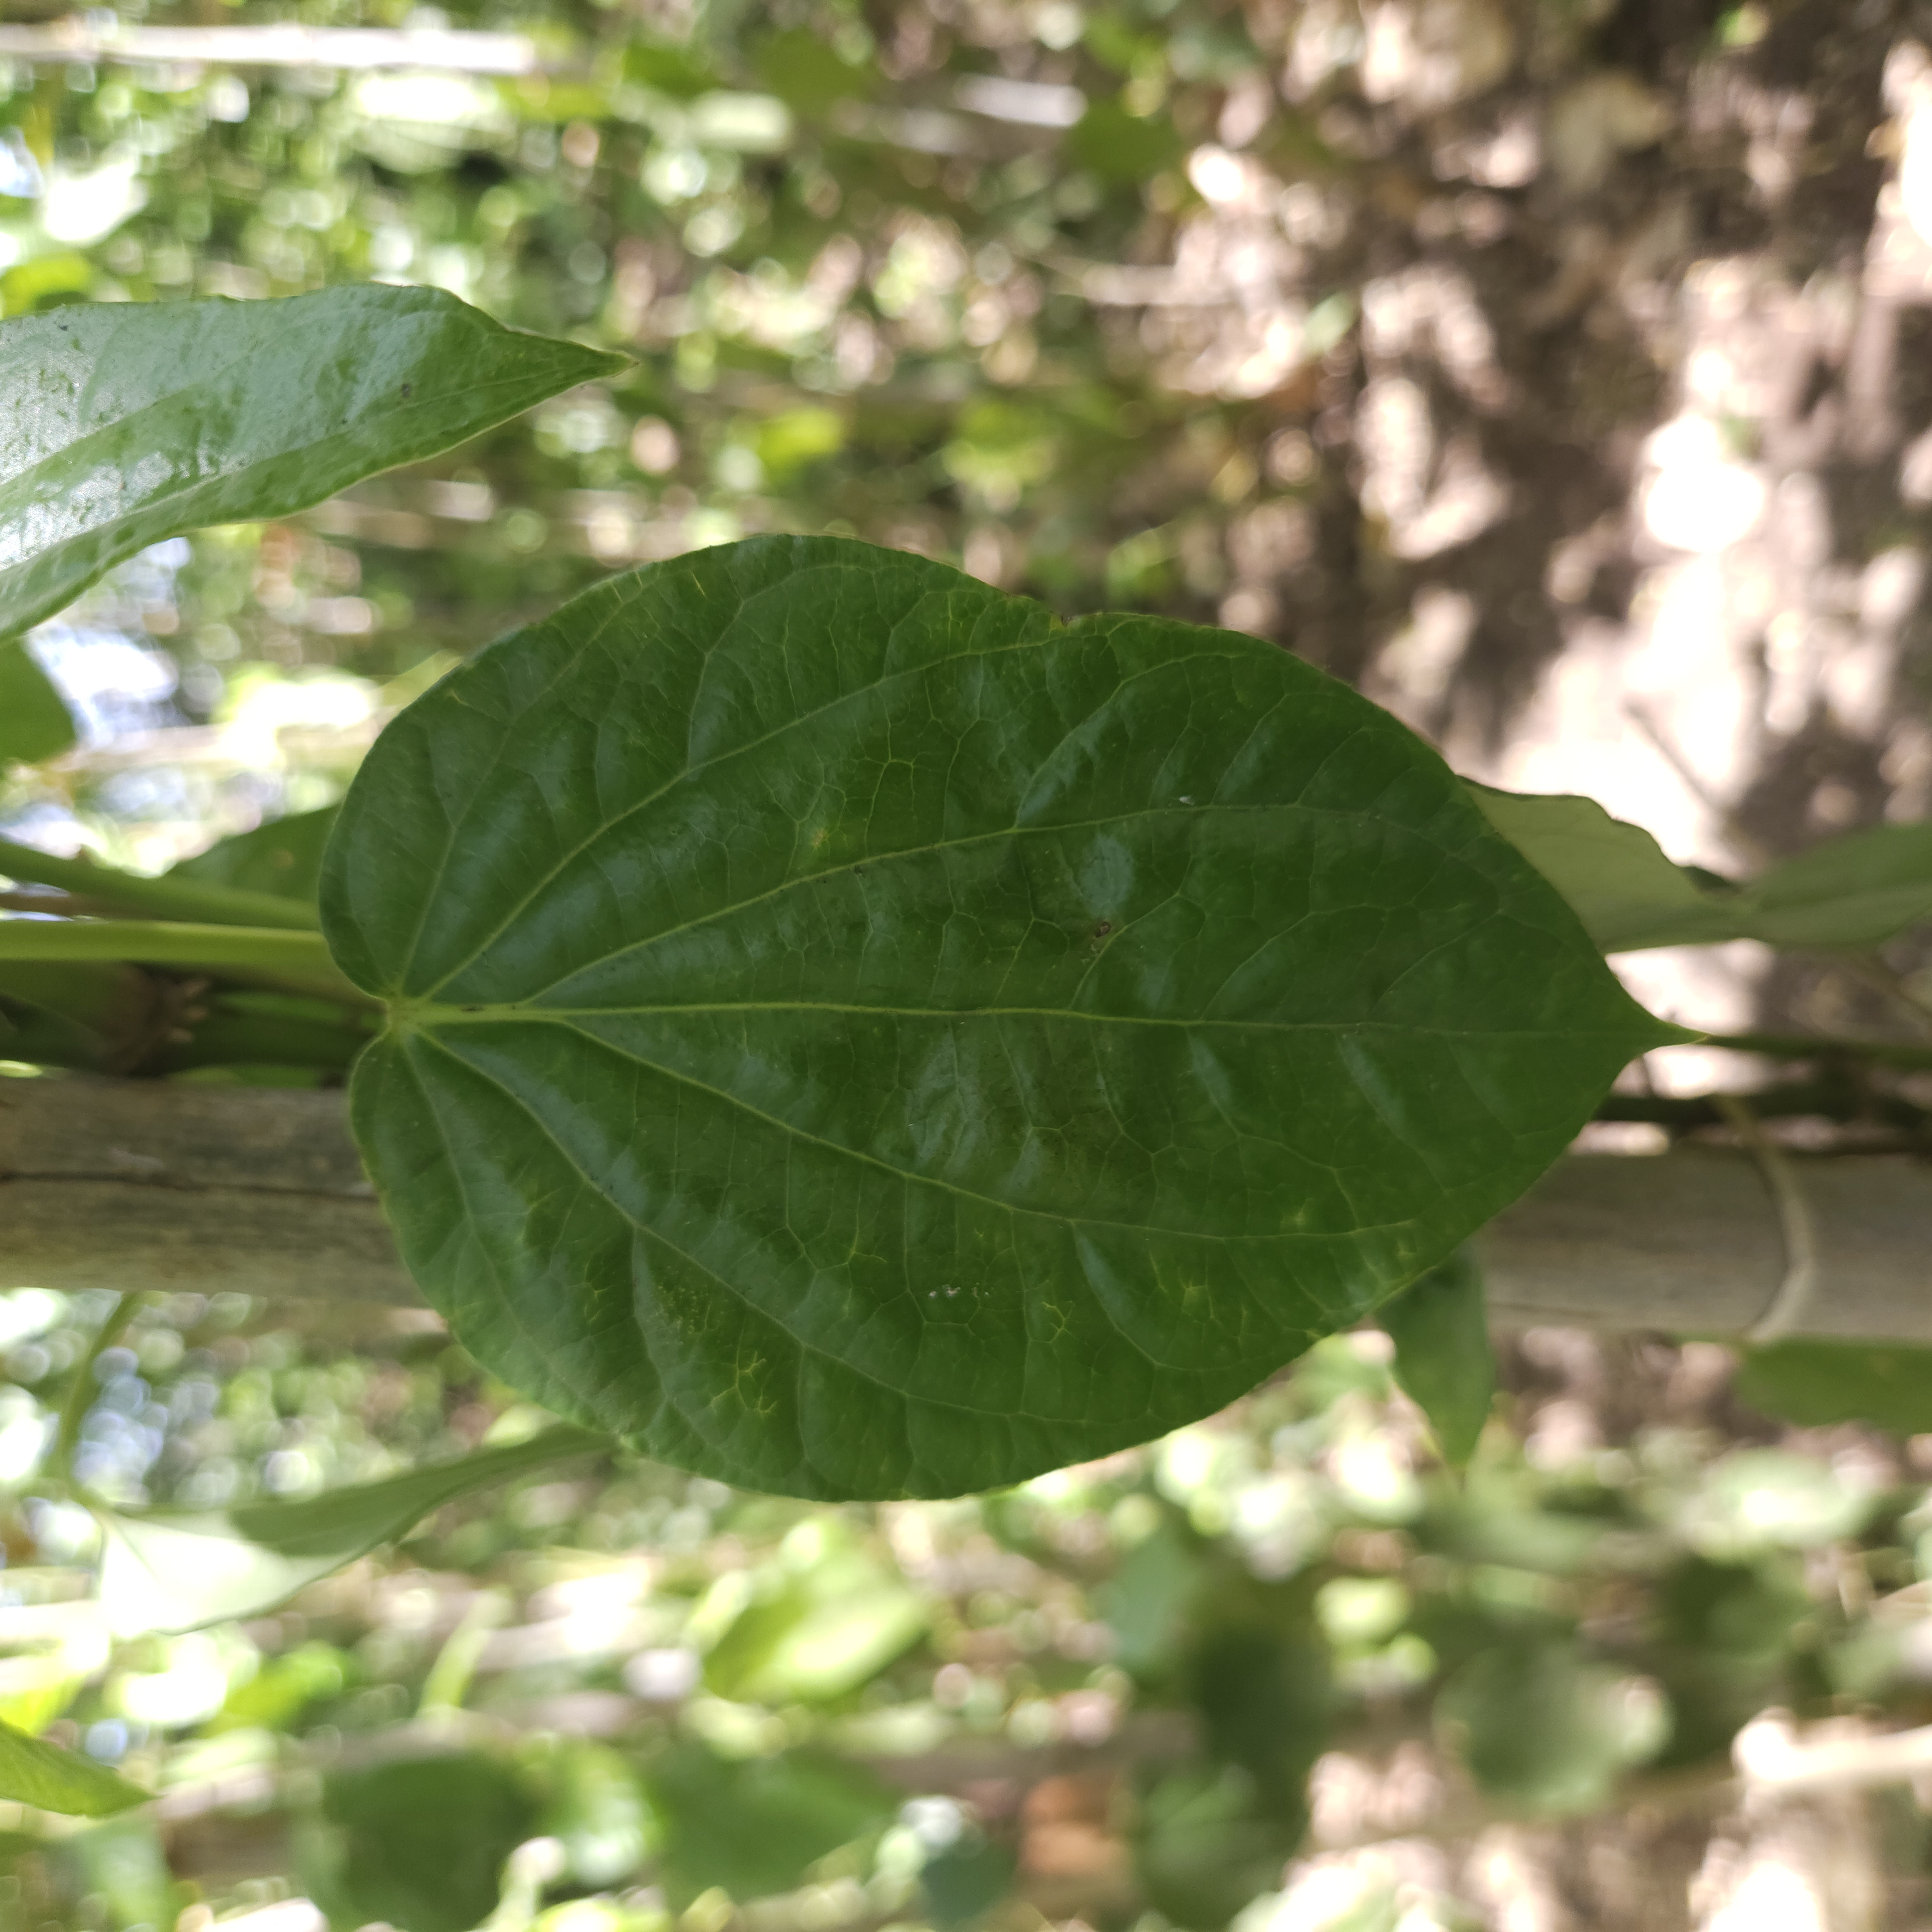
Label: Healthy